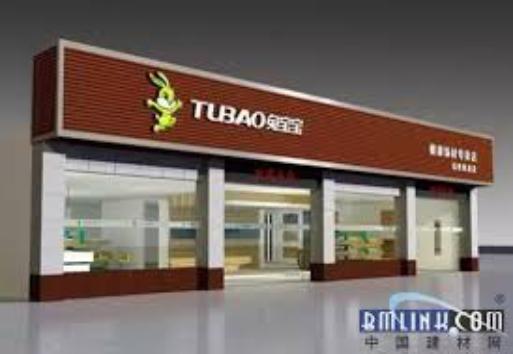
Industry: Others